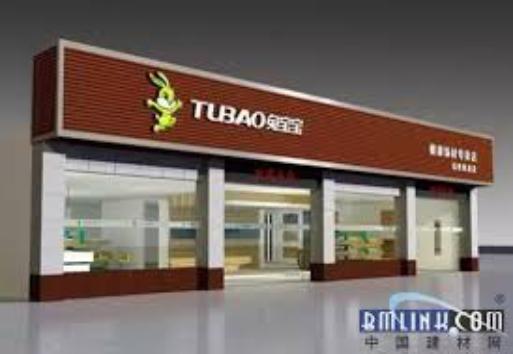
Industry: Others